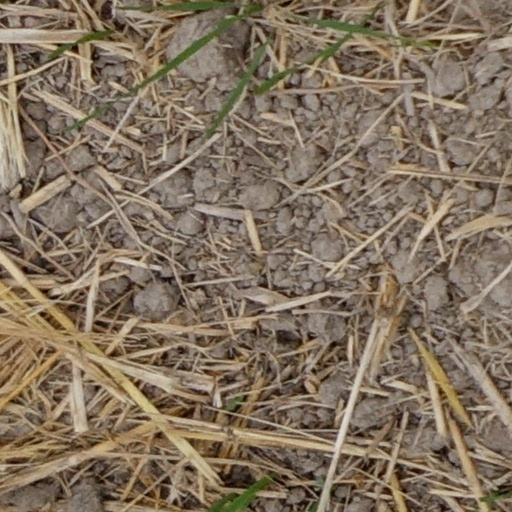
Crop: wheat